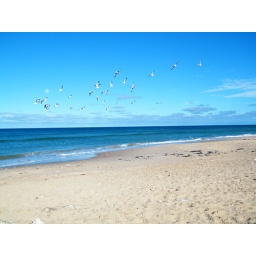
A sunny day walking by the beach